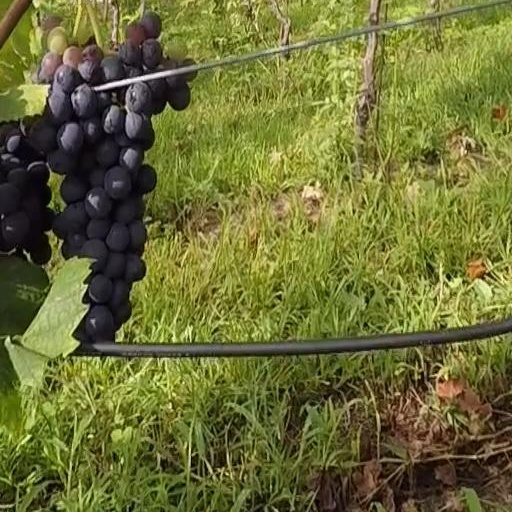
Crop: grape